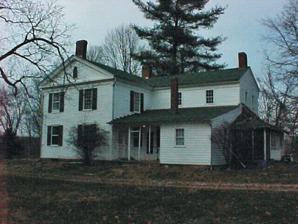
Building: Jim Brown House
Country: United States of America
Year built: 1840
United States historic place Jim Brown House U.S. National Register of Historic Places Show map of Ohio Show map of the United States Nearest city Peninsula, Ohio Coordinates 41°10′54″N 81°34′42″W / 41.18167°N 81.57833°W / 41.18167; -81.57833 Area 3.5 acres (1.4 ha) Built 1845 ( 1845 ) Architectural style Greek Revival NRHP reference No. 79000299 Added to NRHP March 2, 1979 The Jim Brown House , also known as the Brown-Bender House, sits east of Ira and Akron-Peninsula Roads in Peninsula, Ohio , United States.  Constructed in 1840, it sits back off the road, up a hidden, winding and steep driveway. Description The house is a four over four Greek Revival House. This simply means the layout of the house has four rooms over four rooms. This style of house was popular in the 19th century in America as the country greatly identified with Greek philosophy and politics. The house is white, supposedly resembling the great marble architecture of Greece. Also typical of this style, the roof has a lower pitch and the entrance door is framed with wide trim. The two story house has a commanding presence, sitting upon a hill with two chimneys and nine windows with green shudders. The land also includes several over buildings. The big raised bank barn was built in 1886. This barn, the house, and Jim Brown's grave marker have all been listed in the National Register of Historic Places . A greenhouse that was built in 1930 is located approximately one hundred feet south of the house. A small part of the farmstead is the orchard. There are a variety of fruit trees and grapevines in this small area. Thirty-five acres of farmland are also included in the property. Most of this acreage is located west of Akron-Peninsula Road. This land lies in the Cuyahoga flood plain since the river flows through a section of the land. It has been flooded numerous times. The house has not been affected by flooding since it sits a lot higher than the fields. Original owner More notable than the actual house is to whom the house belonged. Jim Brown , the owner, was a notorious counterfeiter. This man generally sold five thousand dollars of fake, counterfeit bills for one thousand dollars of legitimate money, taking advantage of the contemporary economy. During the Revolutionary War, the Continental Congress authorized issuing American currency. This was a further step to gaining independence from England, no longer relying on English money.  At the time, paper money was produced by banks (approximately sixteen hundred nationwide), regulated by state charters. With seven thousand different types of banknotes, it was extremely difficult for anyone to determine which ones originated from legitimate sources. Brown needed printing plates and other expensive equipment to start, and Brown was determined to use legitimate money to purchase them.  One night, he took five horses from his stables and rode towards Pittsburgh , leaving the horses at thirty-mile intervals.  In the afternoon, he walked into a Pittsburgh bank with a fraudulent credentials and certified bank draft; upon receiving his money, he rushed home, changing horses at each interval.  Upon returning home, he immediately began splitting wood under his neighbor's window, and when the neighbor's wife came to investigate the noise, he learned from her that the time was 7:30AM.  Investigators suspected that Brown had been responsible for defrauding the bank, but when the neighbor's wife testified that he was at home, the investigation was dropped: surely Brown could not have been responsible if he were already at home on the following morning.  Brown employed an identical strategy several additional times, defrauding banks as far away as Boston, Massachusetts. Summit County sheriff Sam A. Lane was determined to get Brown arrested, even though no allegation could be proven.  Since Brown would disclose that his money was fraudulent, he couldn't be charged with passing counterfeit currency, as the law prohibited passing bad money as good.  Brown himself rarely touched counterfeit money, but he was ultimately caught in the nearby town of Boston after returning from New Orleans with goods for resale.  However, the crime was seen as of little significance, as the rareness of money caused local residents to prefer bad money to no money at all.  In 1834 he was elected a justice of the peace , and although he continued his scheme, he was twice returned to office. Brown was repeatedly arrested and tried, including twelve times between 1837 and 1840. Finally, in 1846, he was sentenced to ten years in prison, but his sentence was reduced to just three years for good behavior , as he had nursed numerous patients during a cholera epidemic in the prison.  Nevertheless, he spent the following years in and out of prison various counterfeiting charges. Brown died in December 1865 as a result of a severe fall while walking on a canal boat. A legend exists that Jim had hidden some of his wealth somewhere in the Cuyahoga Valley, and he died before being able to retrieve it. References